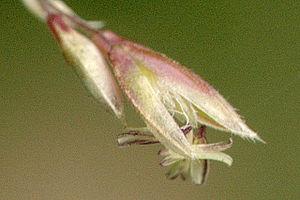
La Houlque laineuse est une plante herbacée vivace de la famille des Poacées, sous-famille des Pooideae, assez commune en Europe, fréquente dans les prairies naturelles acides, parfois cultivée comme couvert à gibier ou couvre-sol.